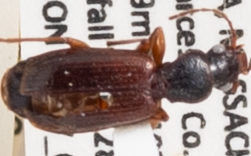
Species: Cymindis neglecta
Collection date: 2018-08-28
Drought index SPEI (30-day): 1.69
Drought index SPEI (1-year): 1.13
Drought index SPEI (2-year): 1.01